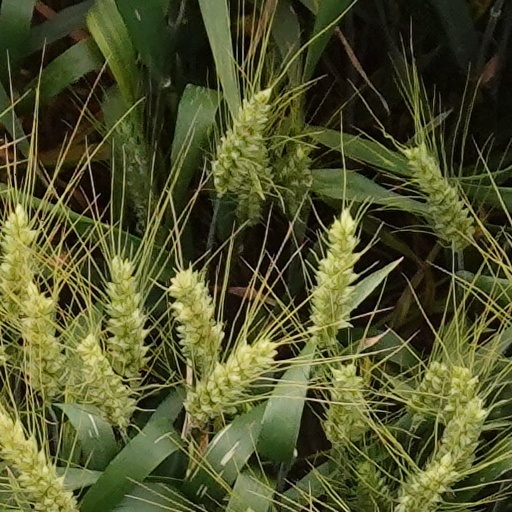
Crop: wheat